Valeriya Solovyeva

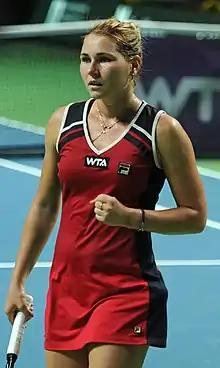
Solovyeva at the 2014 Kremlin Cup

Valeriya Alexandrovna Solovyeva (born 3 November 1992) is a Russian former professional tennis player.